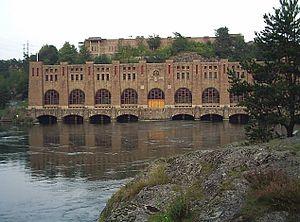
Trollhättan est une ville de Suède, située sur le cours du fleuve Göta älv, au niveau des chutes de Trollhättan, à moins de 100 km de Göteborg, deuxième plus grande ville du pays. Elle est le chef-lieu de la commune de Trollhättan, dans le comté de Västra Götaland et est habitée par 46 457 personnes.